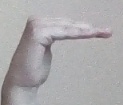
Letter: haa